Irish House of Commons

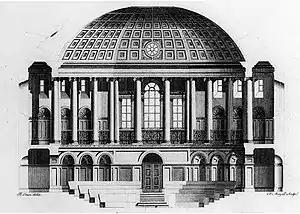
Engraving of section of the Irish House of Commons chamber by Peter Mazell based on the drawing by Rowland Omer 1767

The Speaker of the Irish House of Commons was the presiding officer of the House and its most senior official. The position was one of considerable power and prestige, and in the absence of a government chosen from and answerable to the Commons, he was the dominant political figure in the Parliament. The last Speaker was John Foster.